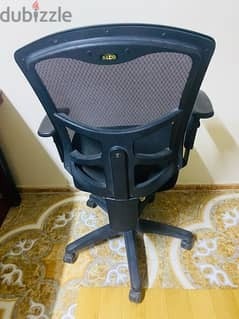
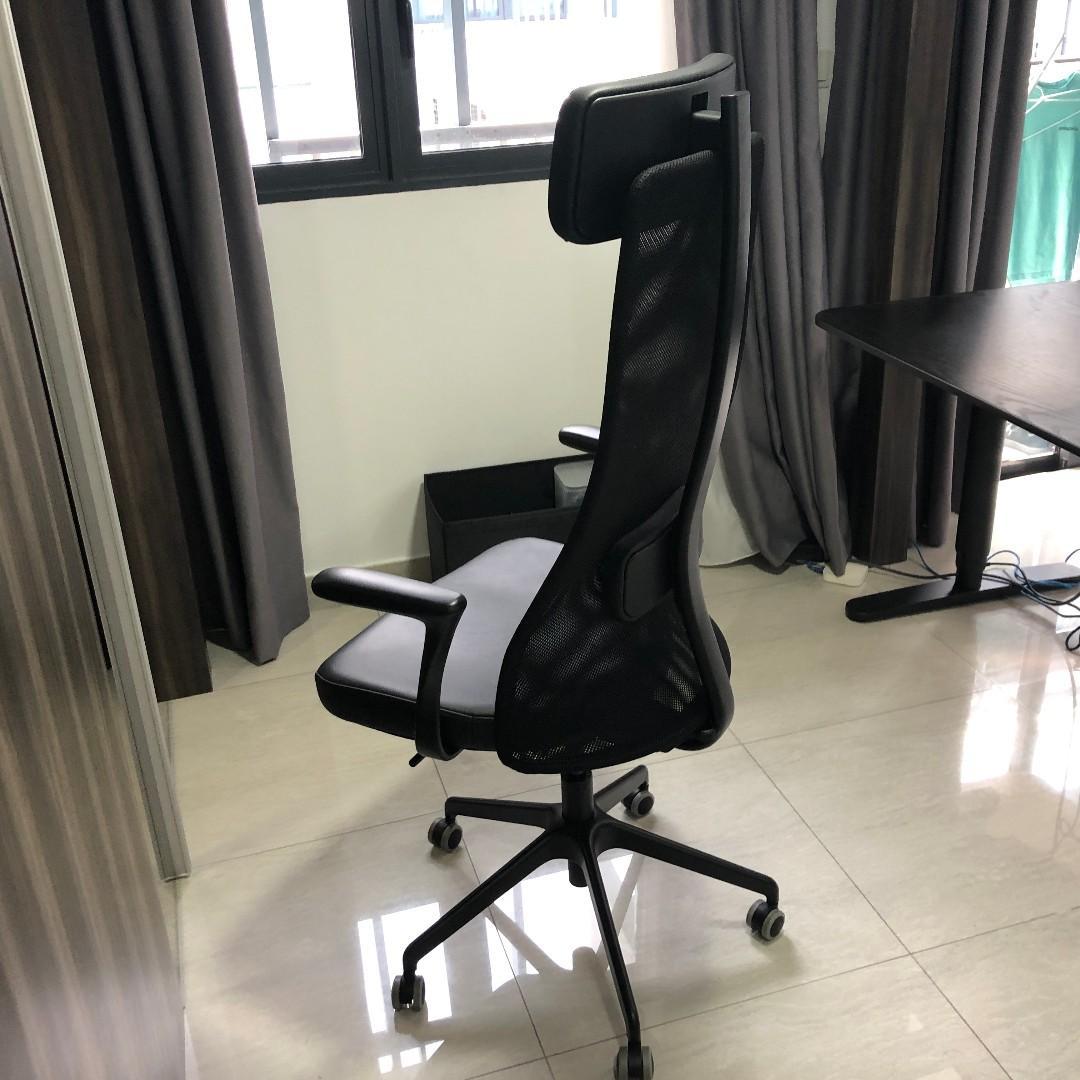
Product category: items_chair
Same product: no